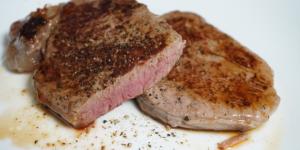
solomillo a la plancha